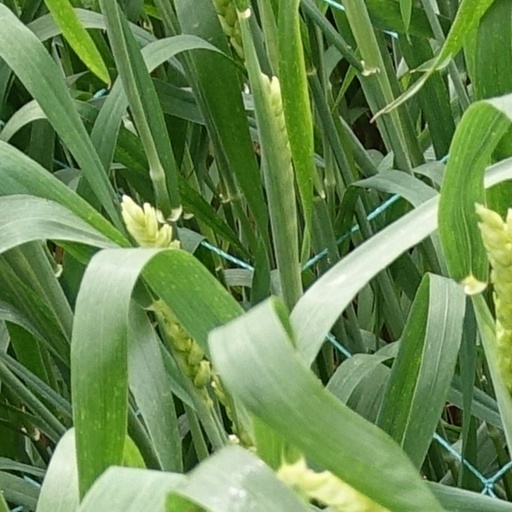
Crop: wheat